Sara Flower

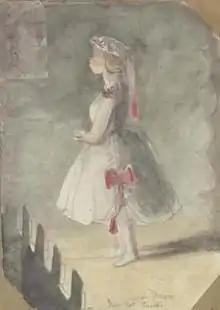
Sara Elizabeth Flower

Sara Elizabeth Flower (21 October 1820–20 August 1865) was a British-born contralto singer who became Australia's first opera star. She began a musical career in London in the 1840s before emigrating to Australia in 1849. In 1852, she appeared in Sydney in the first production in Australia of Bellini's opera "Norma".